Gildford, Montana

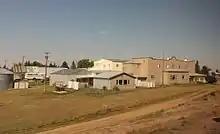
Buildings in Gildford

Gildford is located in west-central Hill County. U.S. Route 2 passes along the southern edge of the community, leading east to Havre, the county seat, and west to Shelby.